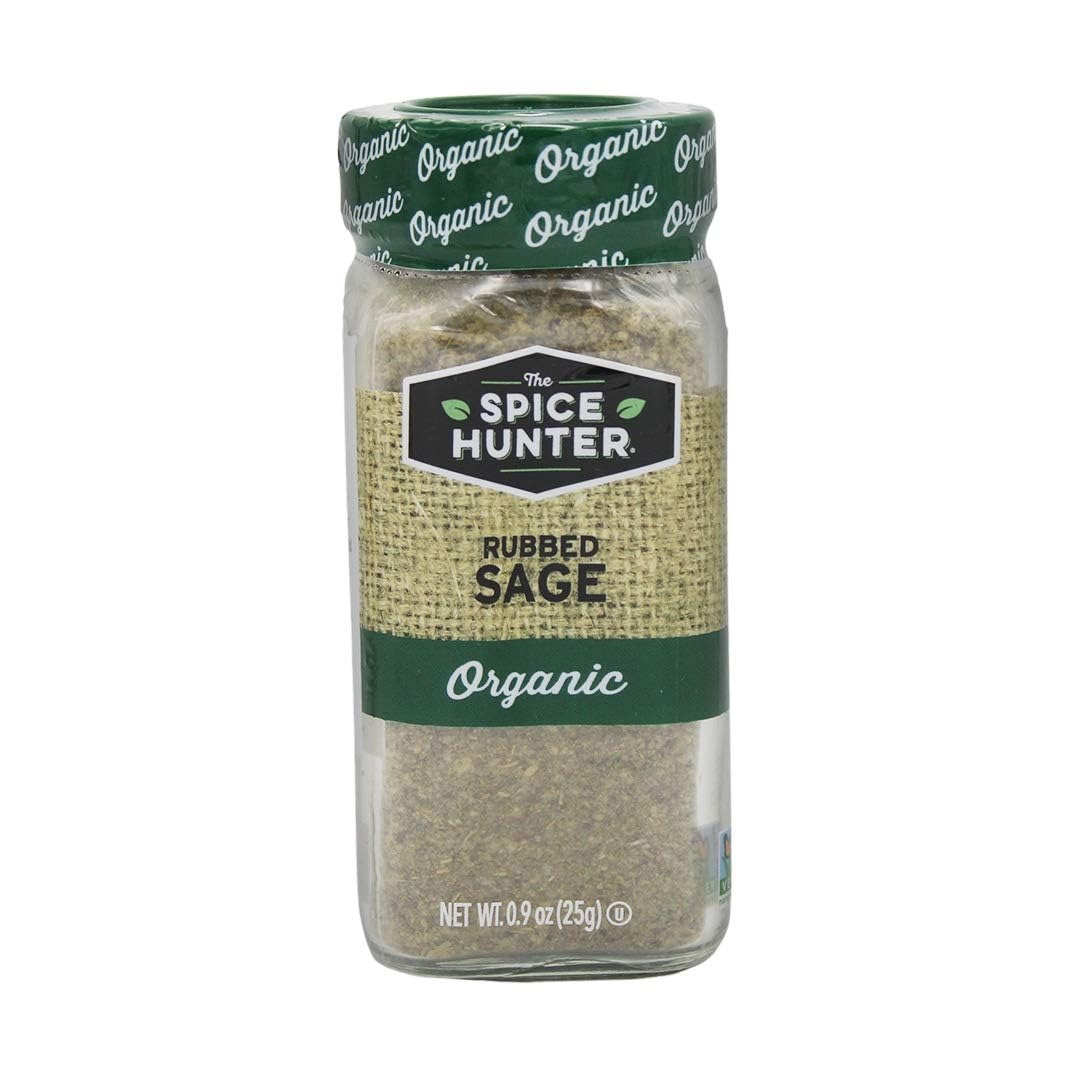
Item Name: Spice Hunter Organic Sage, Rubbed, 0.90 Ounce (Pack of 6)
Bullet Point 1: Premium quality spices
Bullet Point 2: Perfect for use in all your favorite recipes
Bullet Point 3: Sourced from the most ideal growing regions throughout the world
Bullet Point 4: Truly a pantry staple
Bullet Point 5: Great for baking, cooking, and more
Value: 5.4
Unit: Ounce

Price: 15.16